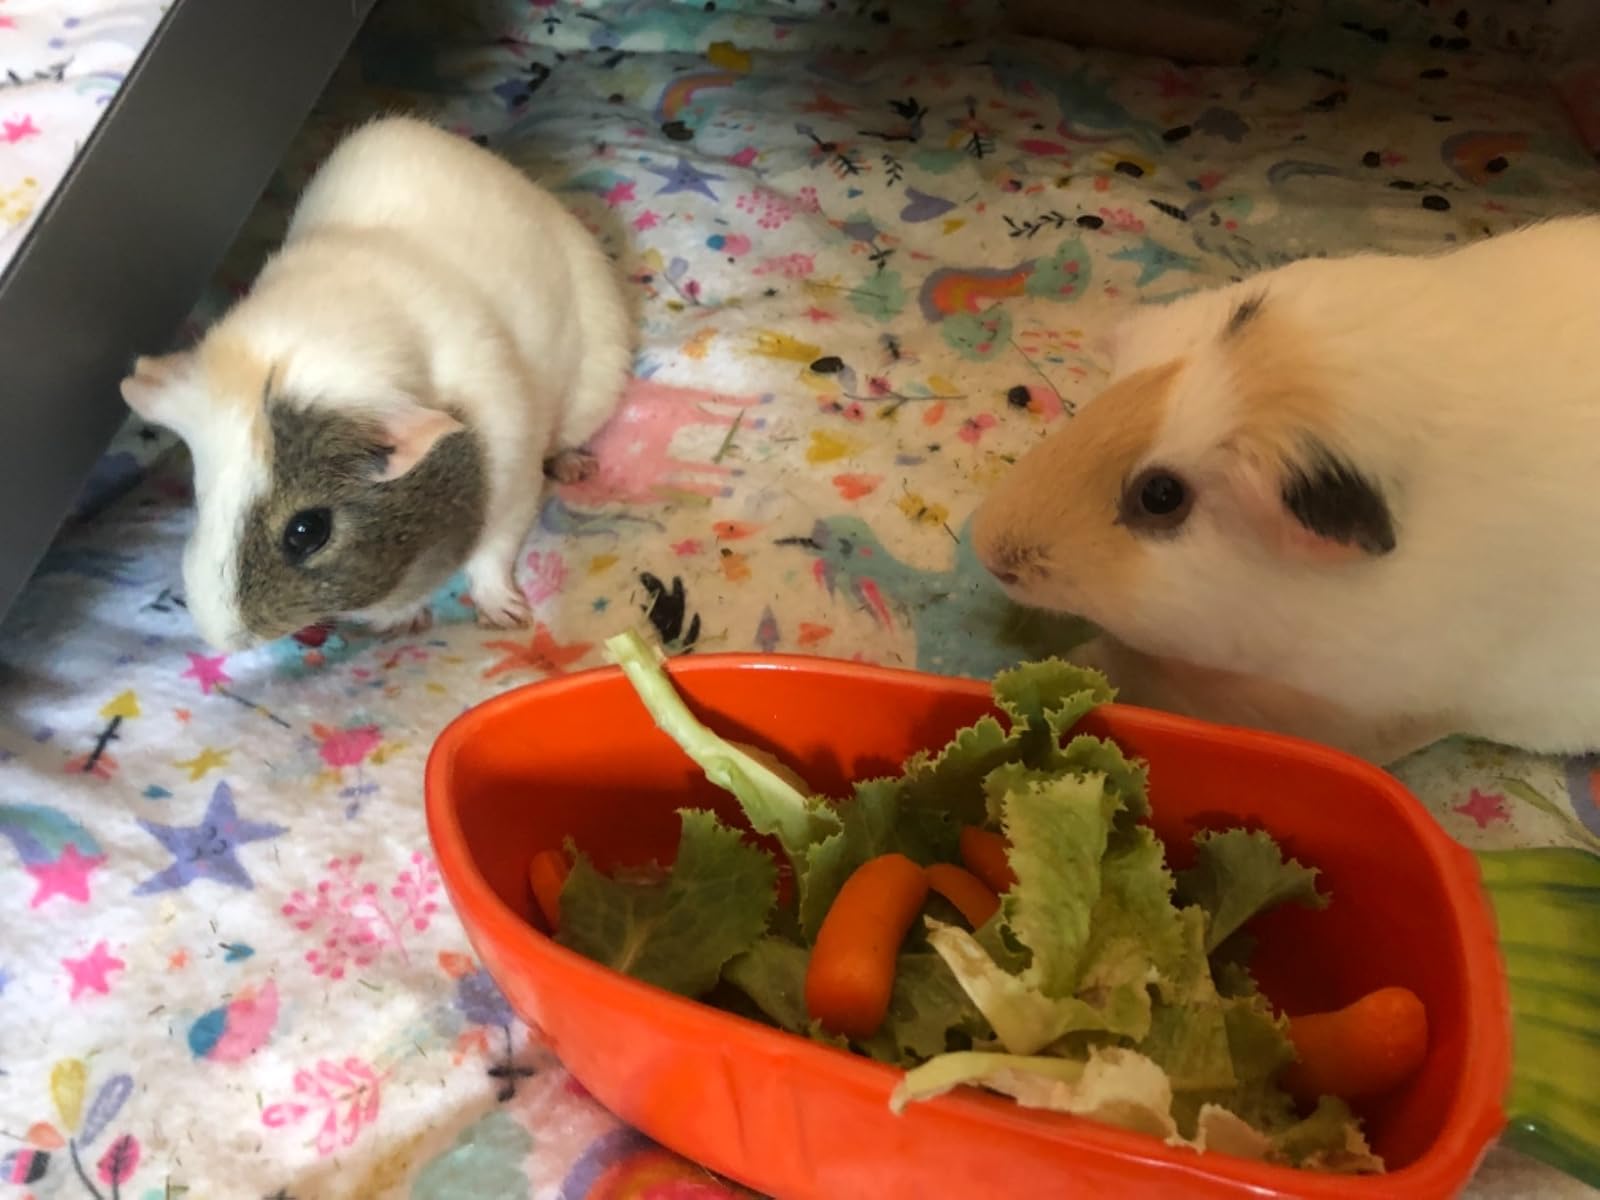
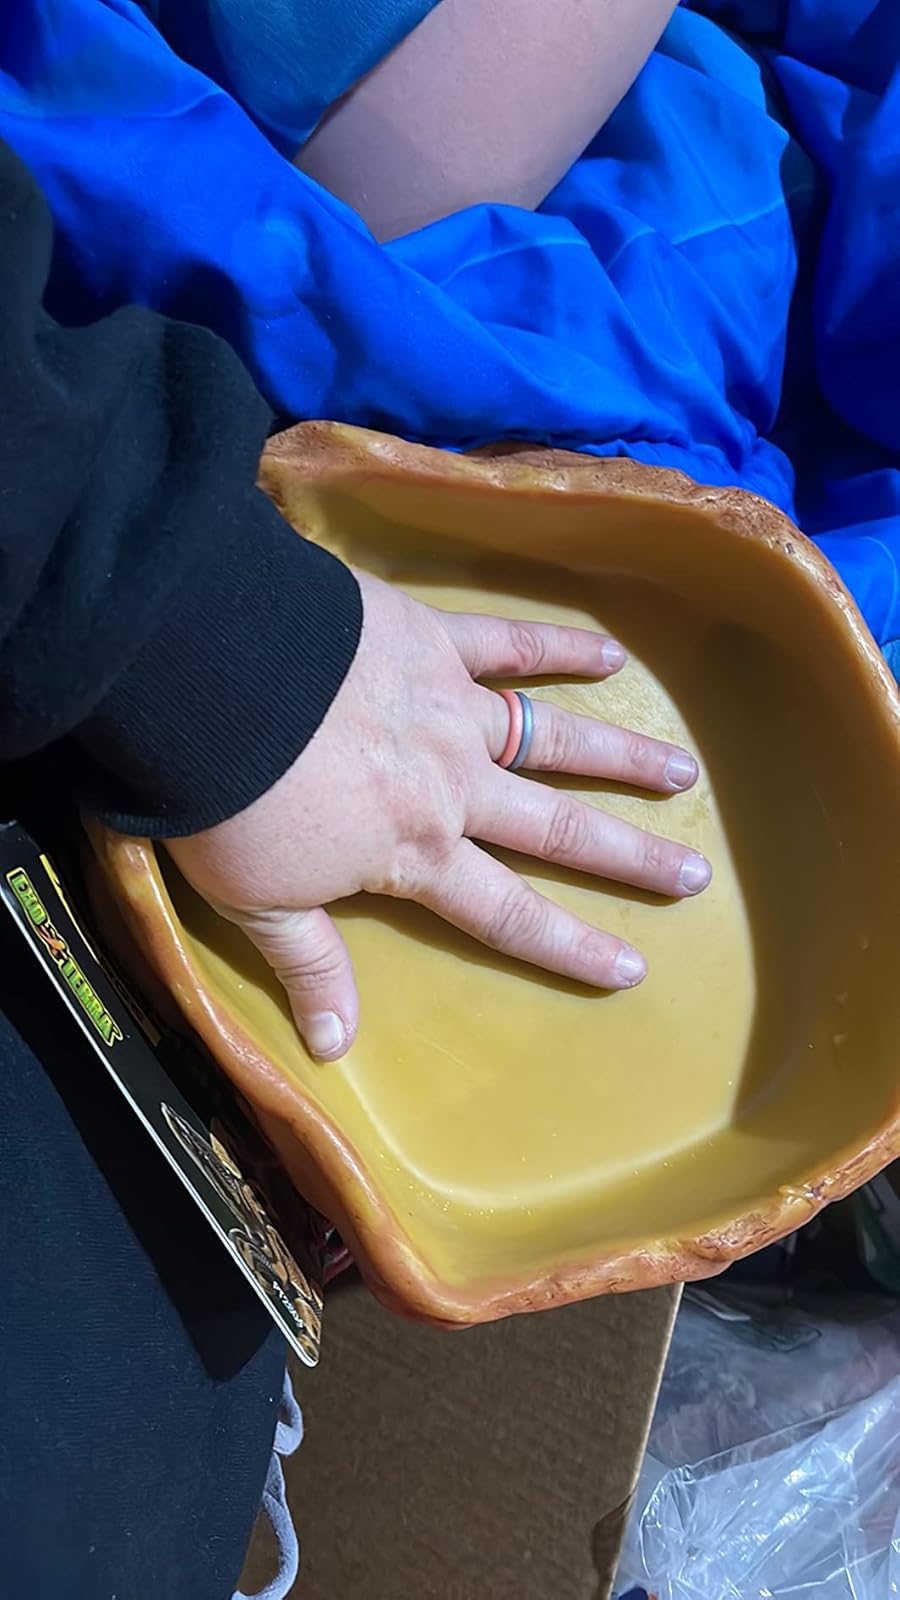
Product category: items_bowl
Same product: no